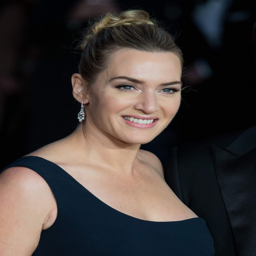
actor flaunts figure at premiere